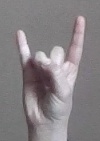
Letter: la